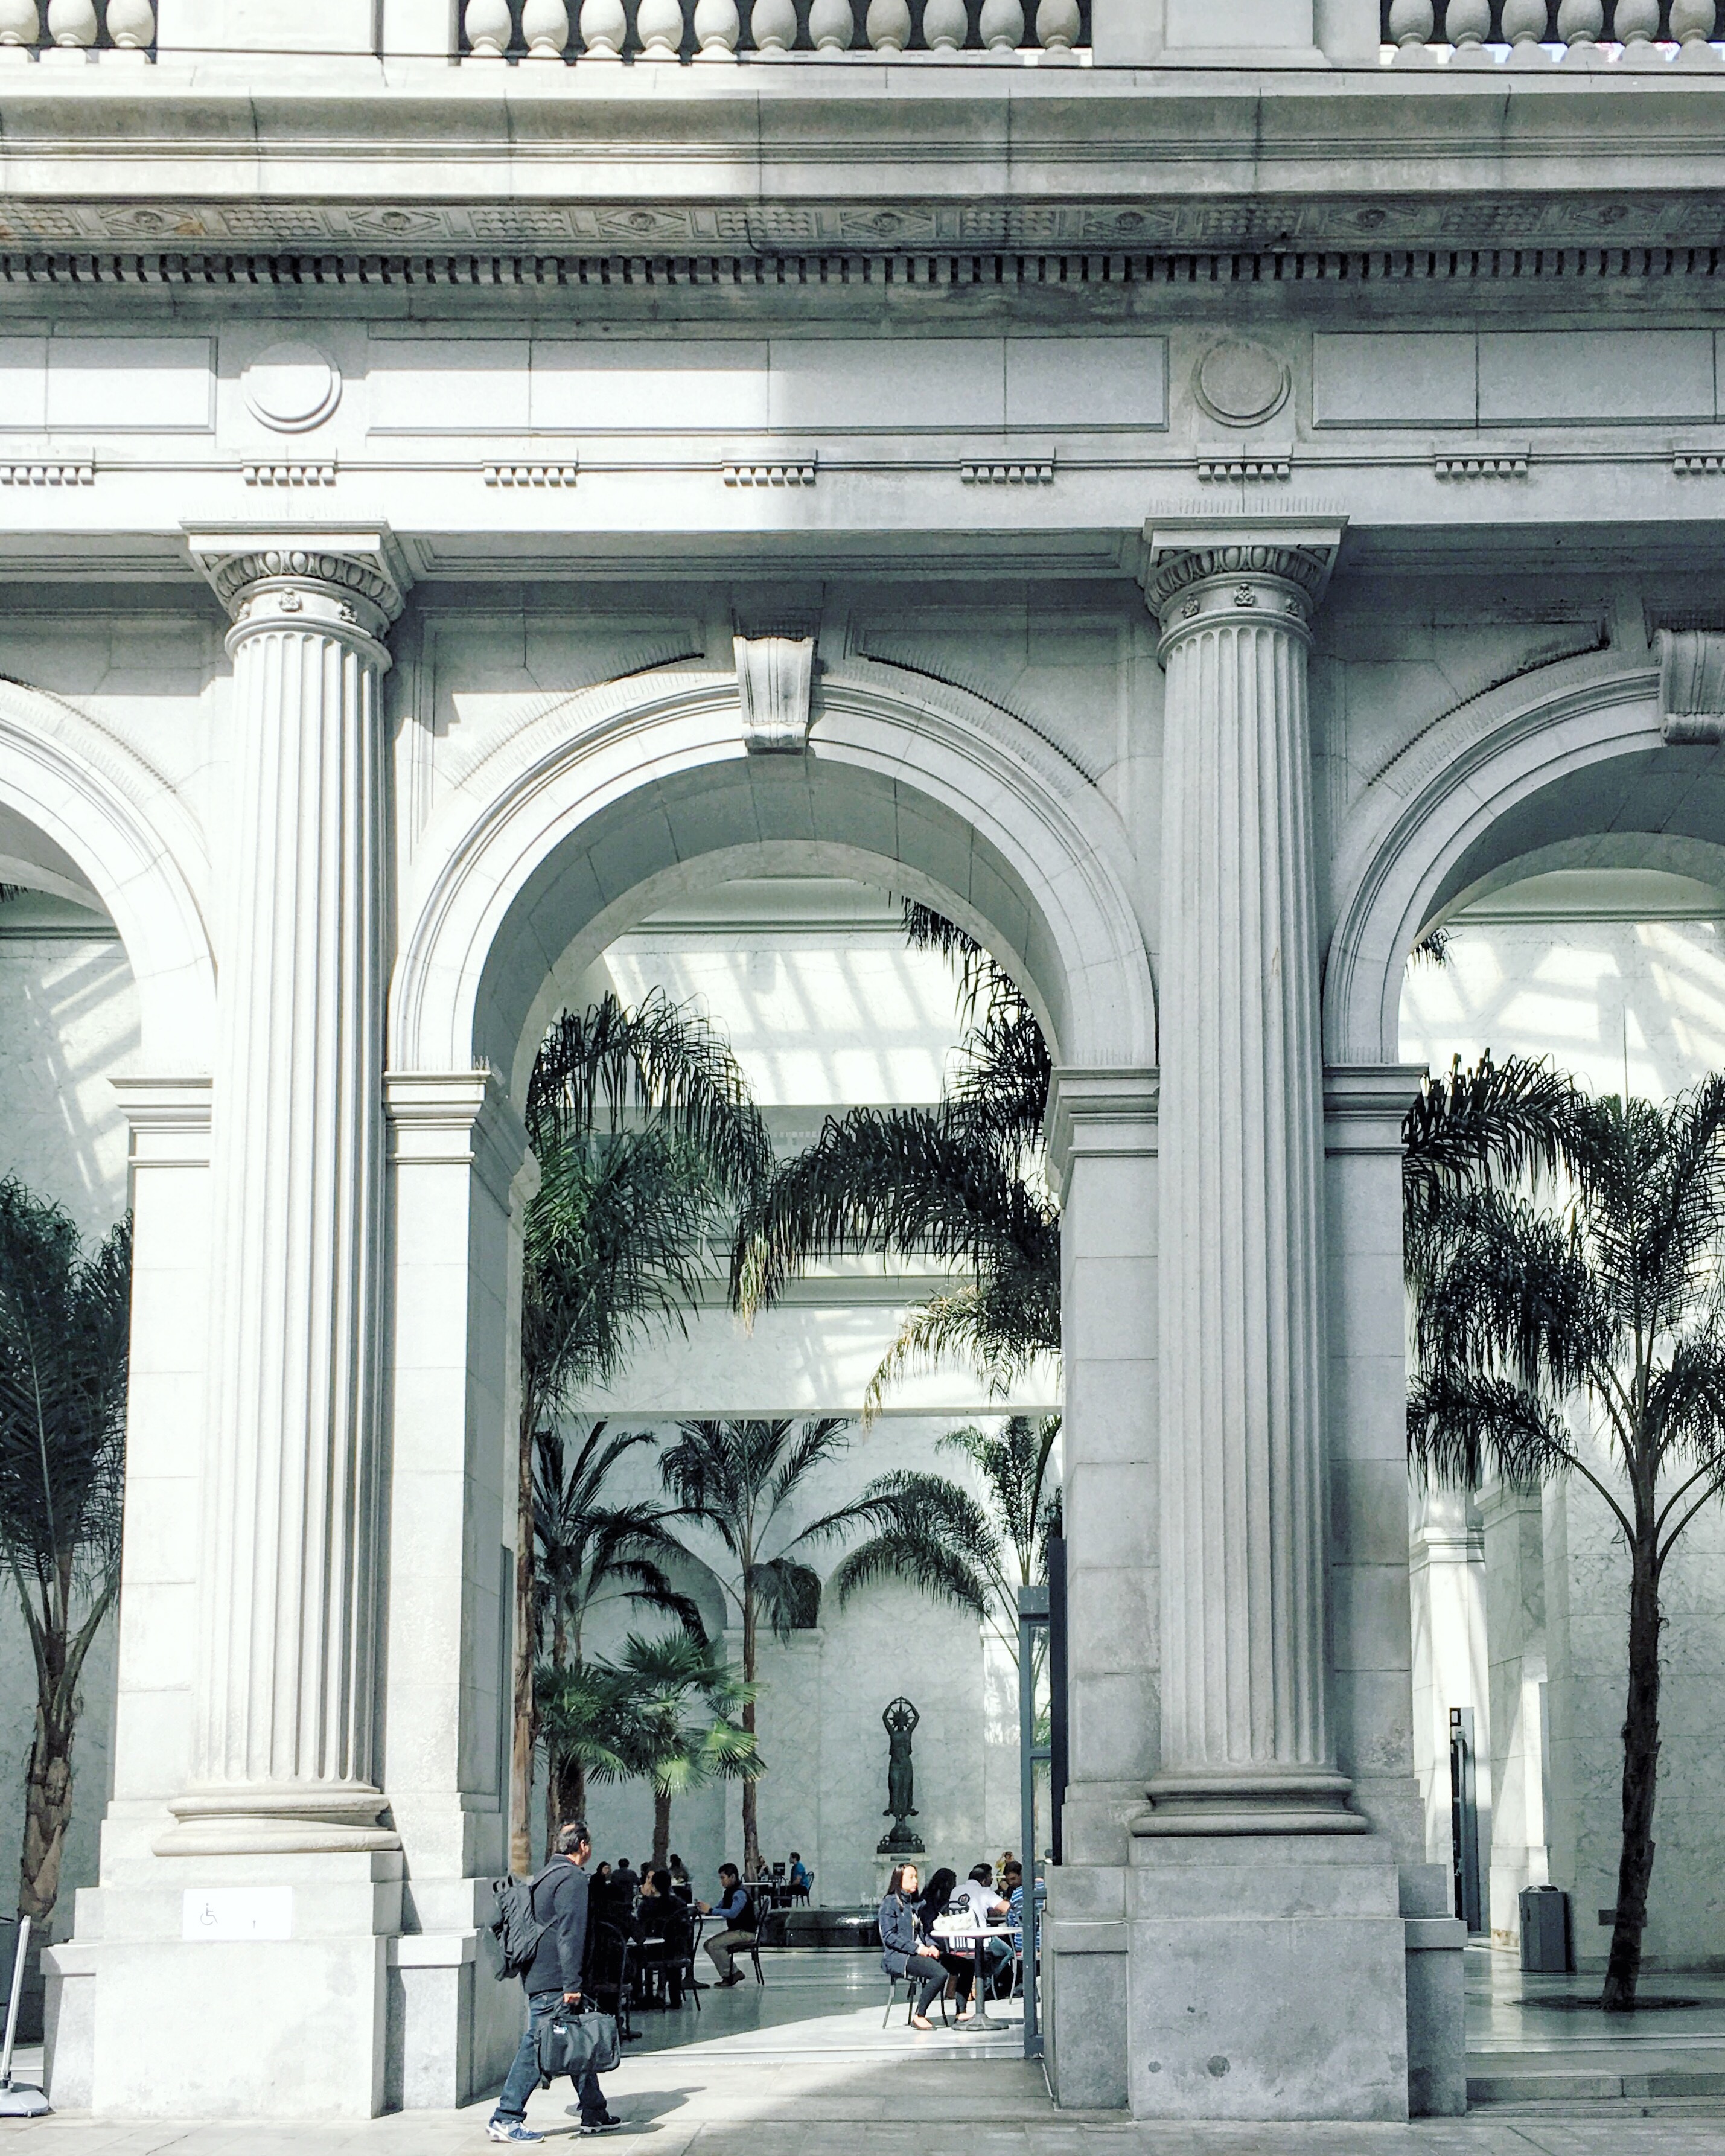
architecture, structure, palace, arch, column, plaza, landmark, facade, arcade, tourist attraction